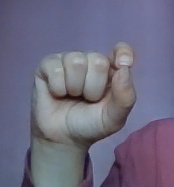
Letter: fa